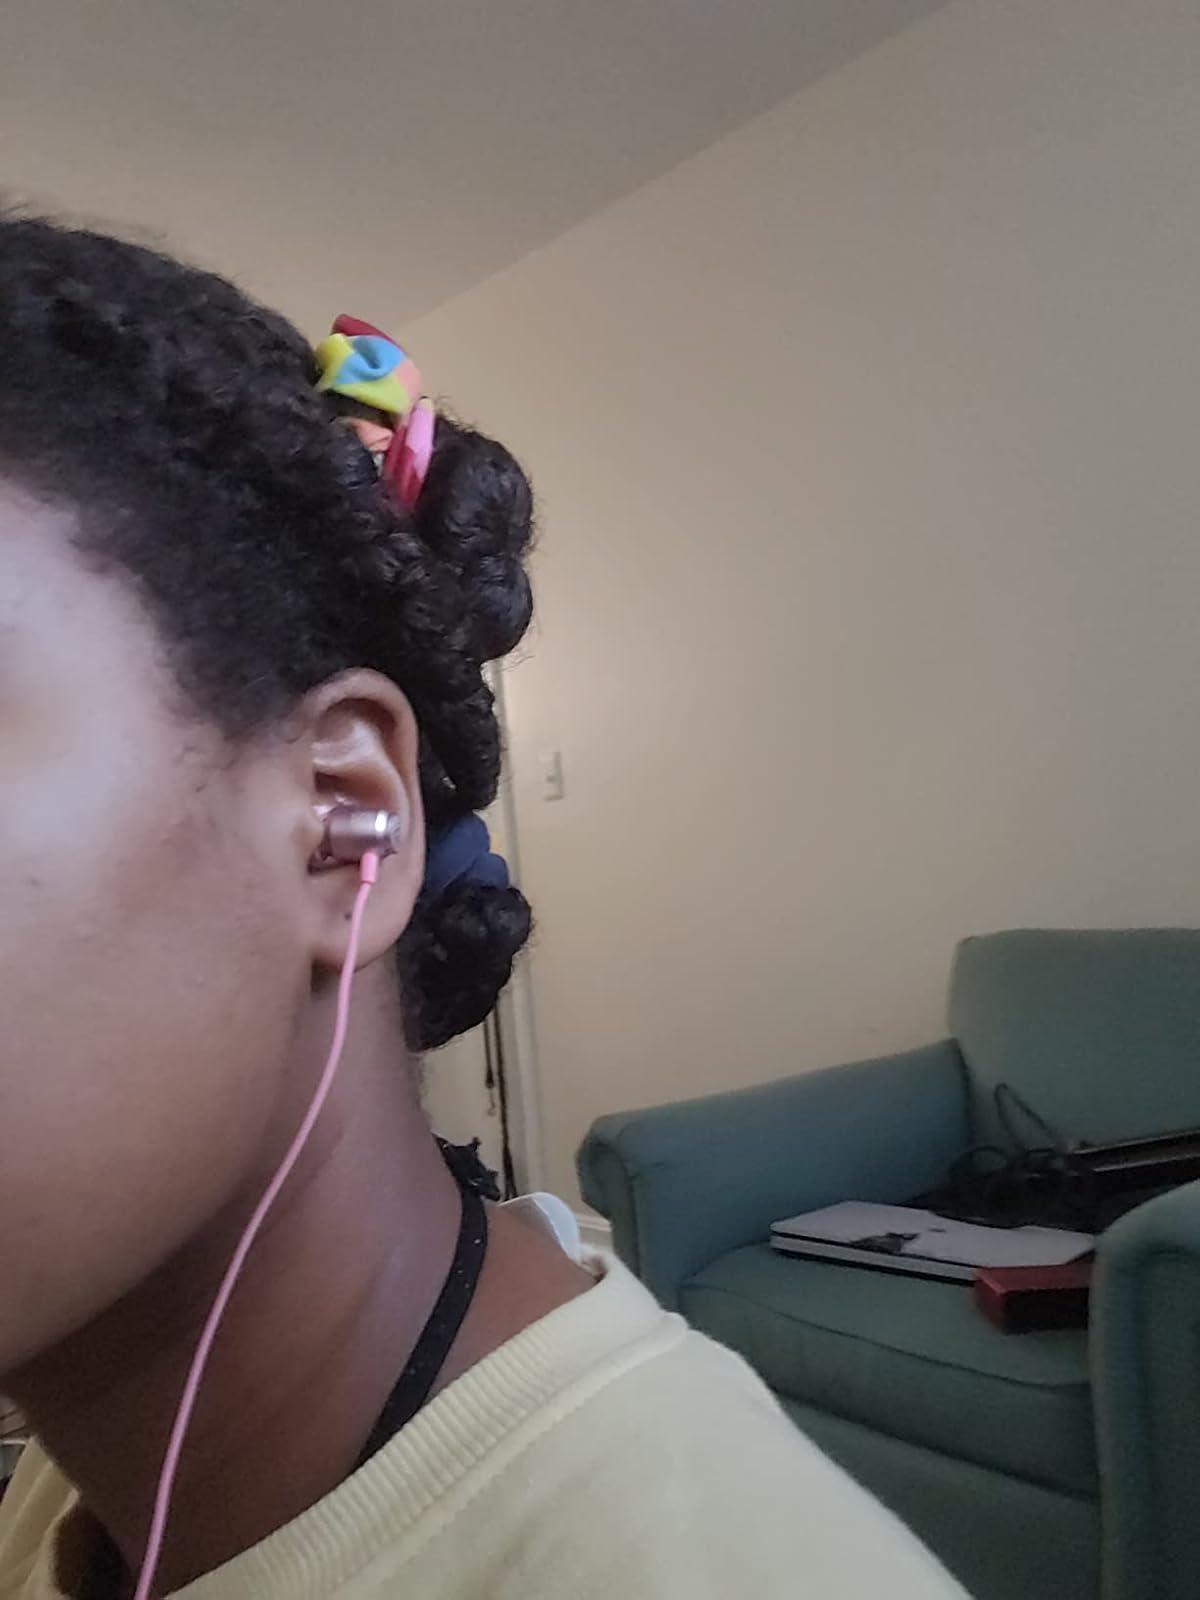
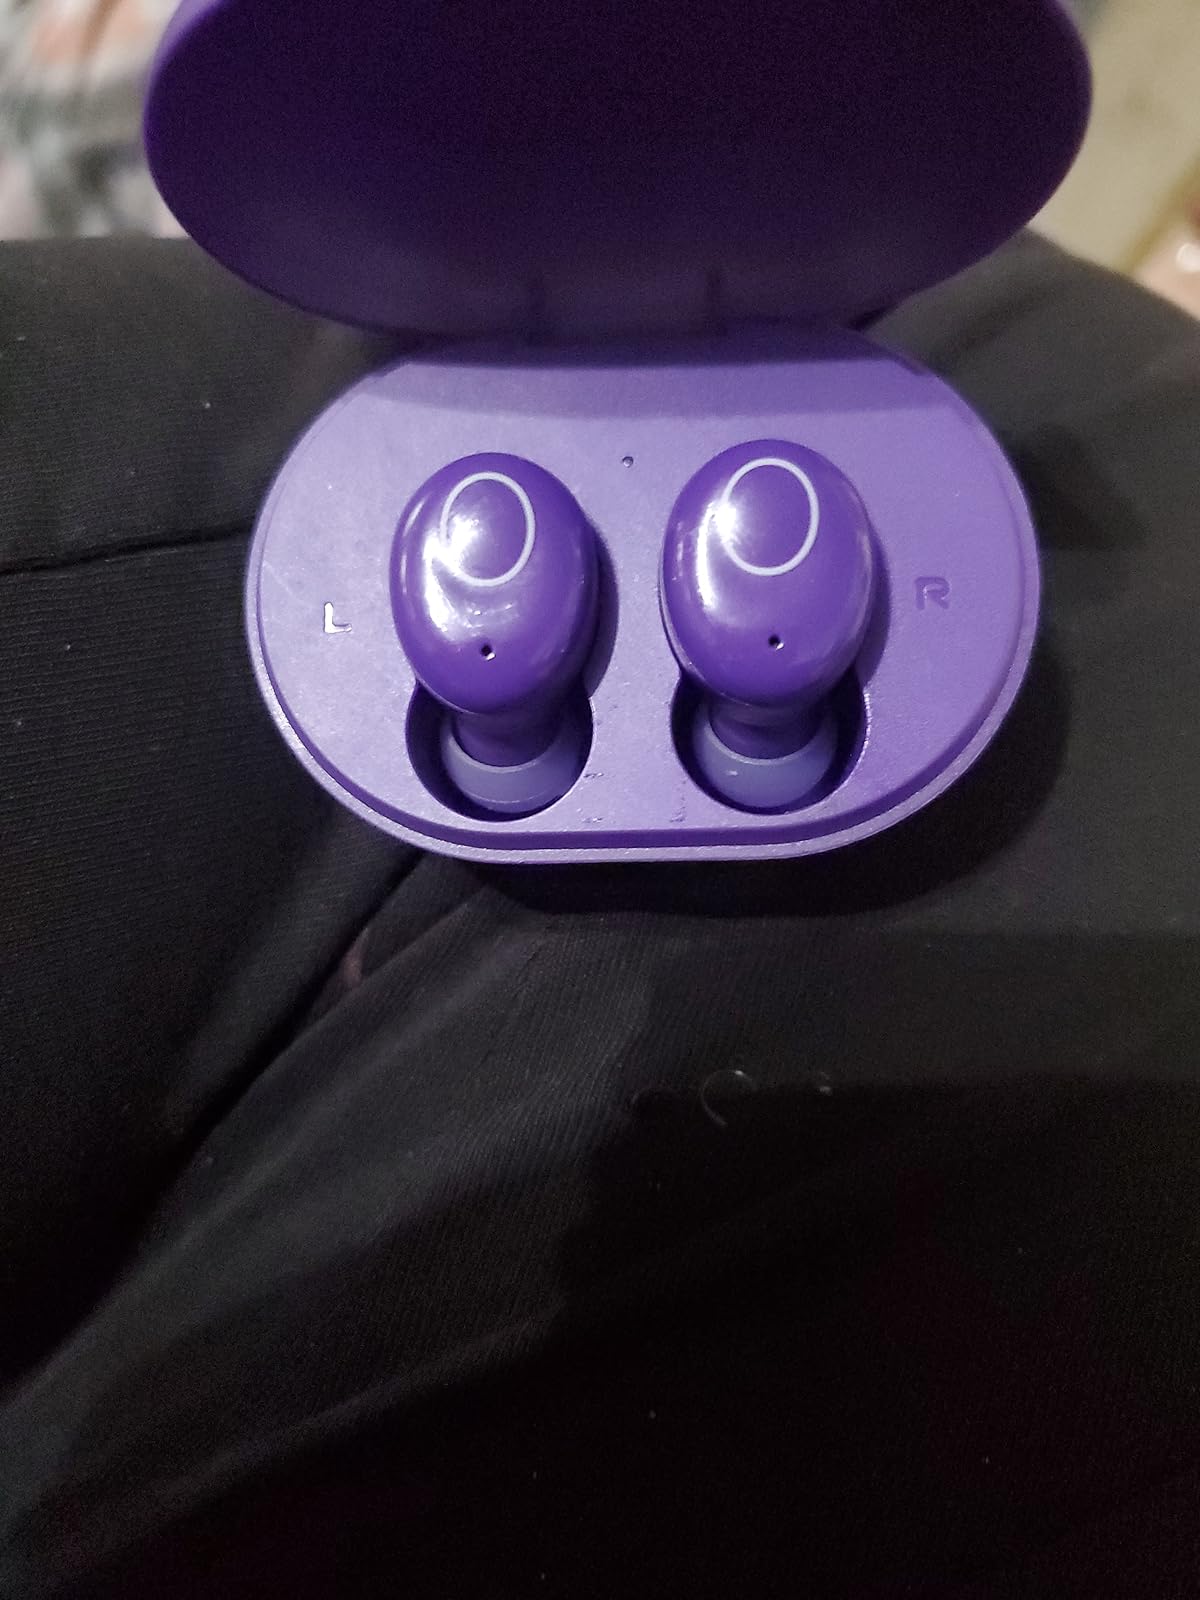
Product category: earbuds
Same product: no